Marcel Iureș

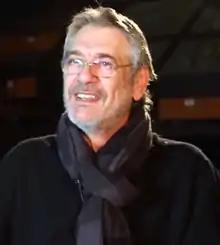
Marcel Iureș in 2013

Marcel Iureș (born 2 August 1951) is a Romanian actor. He is one of Romania's most acclaimed stage and film actors. He has acted in films and on stage both in Romania and internationally, and has played at least ten roles on Romanian and British television. His work includes voiceovers for Disney and computer games. Iureș is the president and a judge of the Anonimul International Film Festival and also the president of Ideo Ideis Festival (an annual national theatre festival for teenagers).